War Book

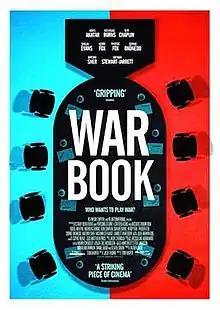
UK film poster

War Book is a 2014 British political drama film directed by Tom Harper and written by Jack Thorne. The film features an ensemble cast, consisting of Adeel Akhtar, Nicholas Burns, Ben Chaplin, Shaun Evans, Kerry Fox, Phoebe Fox, Sophie Okonedo, Antony Sher (In his final film role before his death in 2021), and Nathan Stewart-Jarrett.